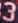
Number: 3